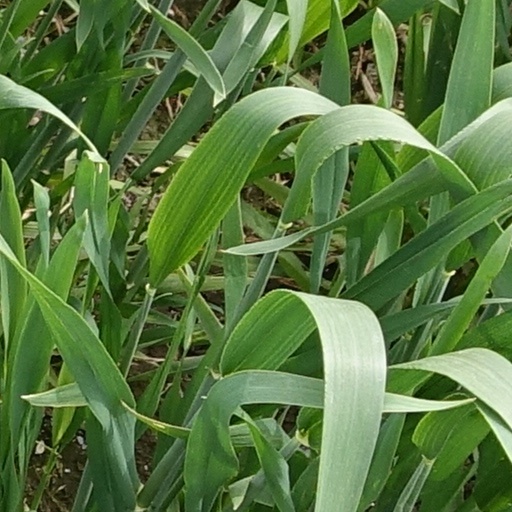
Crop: wheat